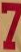
Number: 7